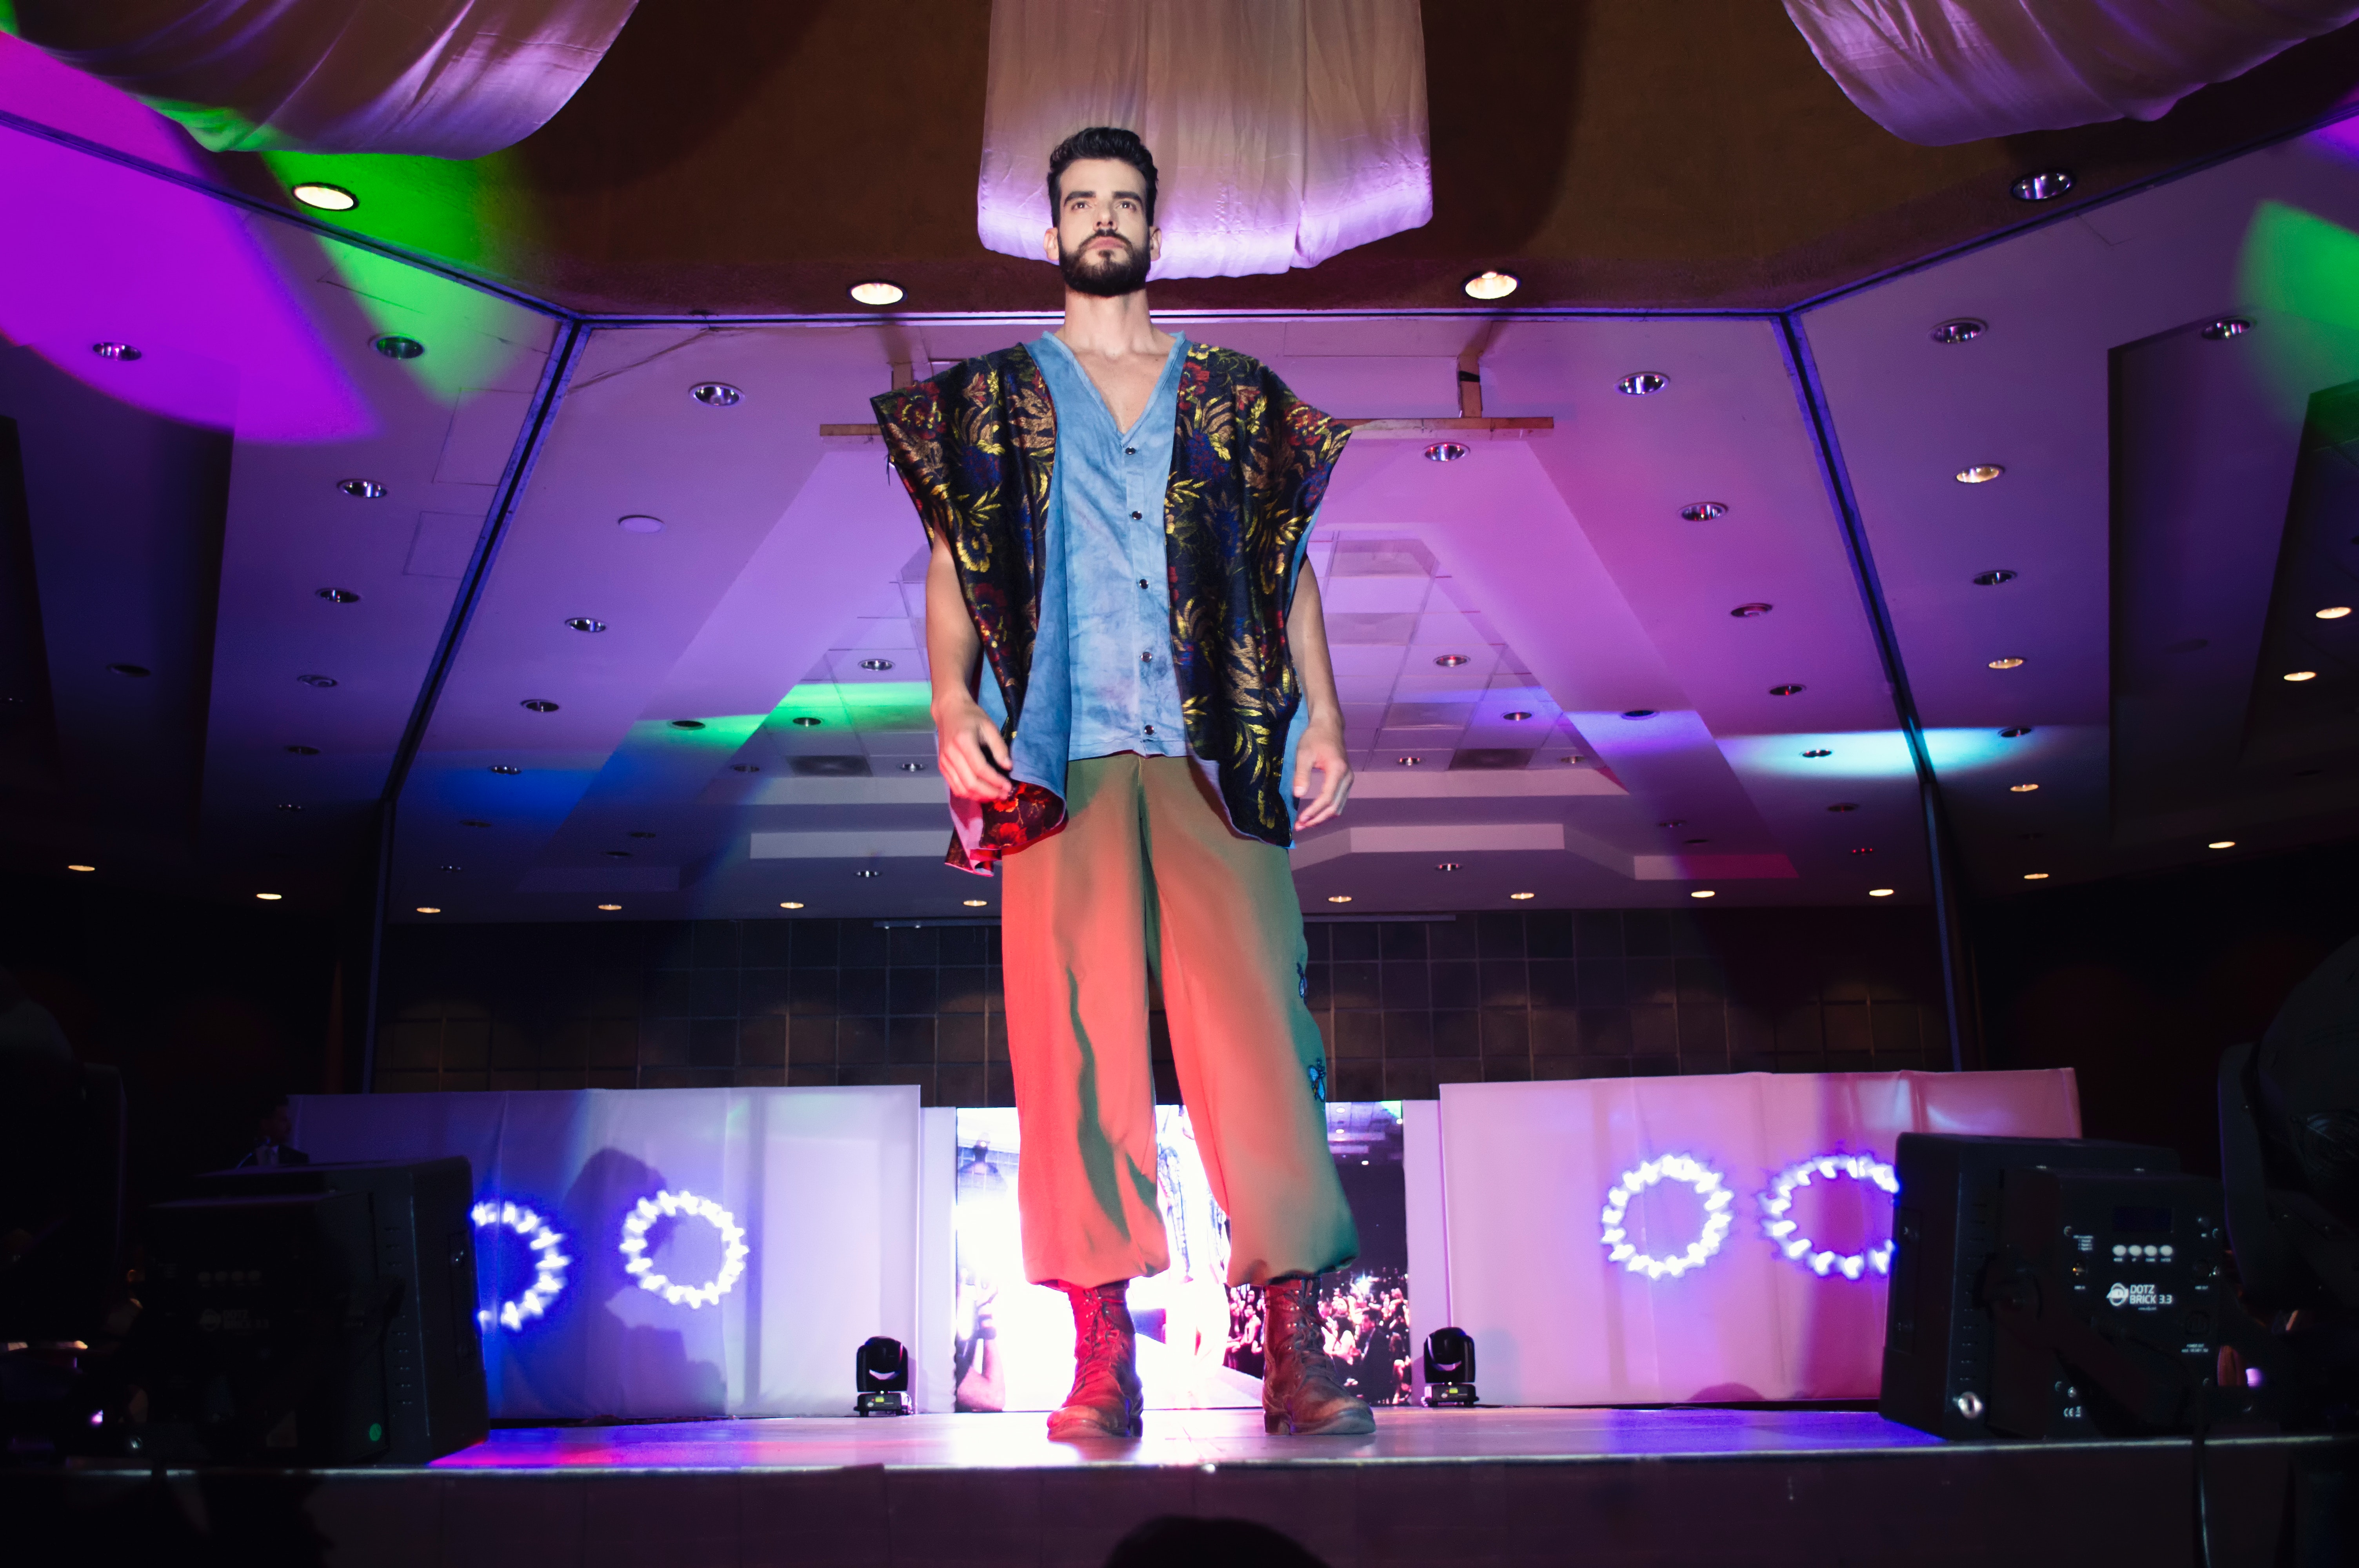
performance, fashion, stage, lighting, pink, event, design, performing arts, fashion design, fashion show, magenta, Talent show, performance art, interior design, music venue, pop music